Jacques Acar (writer)

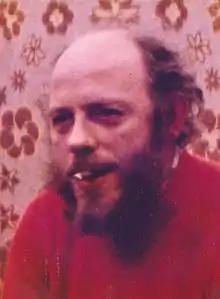

Jacques Acar (14 March 1937 – 21 January 1976), was a Belgian comic book writer and journalist. He is best known as being a pillar of Tintin and Strapontin from 1962 to 1975 working alongside René Goscinny, and was an author "Représentatif de la bande dessinée Franco-Belge classique".